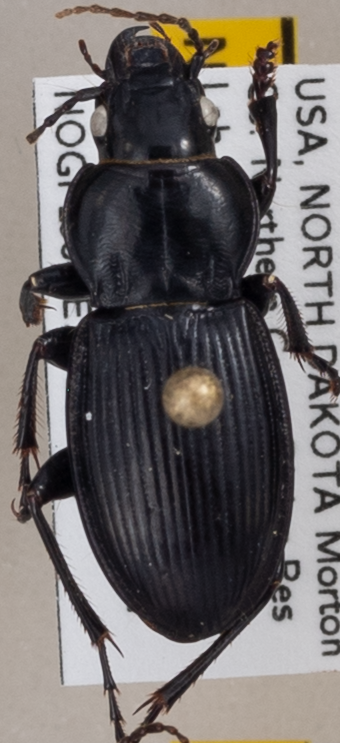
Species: Cyclotrachelus torvus
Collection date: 2022-08-23
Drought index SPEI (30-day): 0.03
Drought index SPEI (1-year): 0.8
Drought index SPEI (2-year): -0.62